Lake Ellesmere / Te Waihora

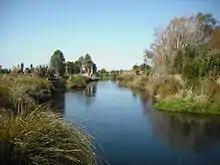
Riparian protection zone on the banks of Hart Creek, in the Selwyn River Catchment, Canterbury

Lake Ellesmere is also home to a wide variety of birds, with over 200 species (if extinct species are also included) having been recorded at the lake and its direct surroundings. Lake Ellesmere has become a well-known bird watching location for certain rare species, such as the Australasian Bittern, Marsh Crake and Kotuku. Wading birds of various species frequent the lake and its surroundings, including native species such as the Pied Stilt, South Island Pied Oystercatcher, Banded Dotterel and Wrybill, and also Arctic migrants such as the Bar-Tailed Godwit, Red-Necked Stint, Sharp-Tailed Sandpiper and Pacific Golden Plover, among others. Waterfowl are also prominent residents on the lake, with native species including Paradise Shelduck, New Zealand Scaup, Australasian Shoveler and Grey Teal. Grey Teal are actually considered one of the most abundant bird species on the lake. Introduced waterfowl species include Mallards, feral Greylag Geese, Canada Geese, Mute Swan and Black Swan, with the latter being another one of the lake's most abundant birds. Cormorants such as the Black Shag, Pied Shag and Little Shag are commonly seen in the lake. Black-Backed Gull, Red-Billed Gull and Black-Billed Gull can be seen in and around the lake, as can some tern species such as the Caspian Tern, White-Fronted Tern and Black-Fronted Tern, and the rarer White-Winged Tern. A wide variety of other birds can also be seen in and around the lake, including White-Faced Heron, Eastern Cattle Egret, Royal Spoonbill, Australasian Harrier, Pukeko, Spotless Crake, Sacred Kingfisher, as well as various introduced Galliforms and both native and introduced Passerines. A variety of rare vagrant birds have also appeared at Lake Ellesmere over the years, with some of these including Little Stint, Long-Toed Stint, Stilt Sandpiper, and Cox's Sandpiper. Australian Terns are also rare visitors to the lake.